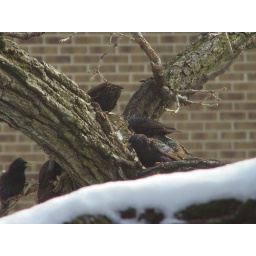
This tree right outside our office was being attacked by swarming Starlings. They destroyed the nest - poor squirrel!